2022 Kharkiv counteroffensive

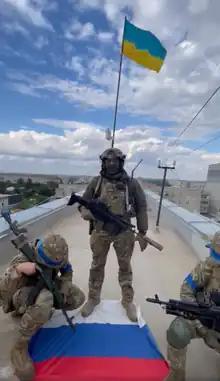
The Ukrainian flag raised in Balakliia, 8 September

On 6 September, having concentrated their forces north of Balakliia at Pryshyb, a small village about 15 km northwest of Balakliia, Ukrainian troops launched a counteroffensive in the Kharkiv Oblast, which drove Russian forces back to the left bank of the Donets and Serednya Balakliika rivers. The Ukrainian forces involved were Ukrainian special forces, plus tanks, armoured personnel carriers and troops from the 92nd Mechanized Brigade.